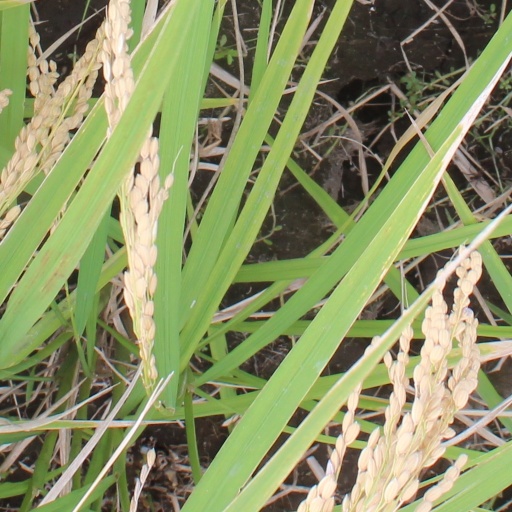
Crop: rice